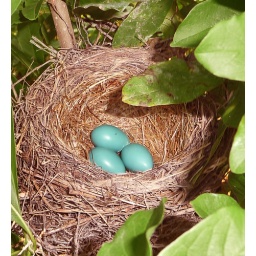
just a few feet off the ground in the magnolia tree next to the house.